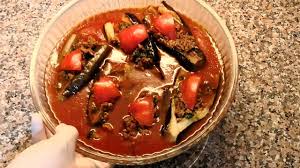
Yemek: karniyarik